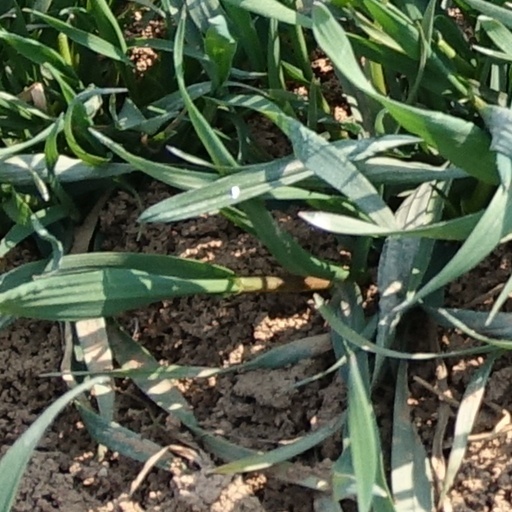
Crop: wheat